John Towey

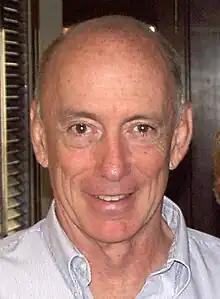
John Towey (2002 photo)

John Madden Towey (born February 13, 1940) is an American actor. He studied acting and directing at the Goodman Theatre in Chicago. He received B.F.A. degree in directing in 1967. Acted two seasons at the Arena Stage in Washington D.C. (1977–78 and 1981). Acted two seasons at the Guthrie Theatre in Minneapolis (1984–1986) and two seasons at The Public Theater in New York 1987-89, before moving to Los Angeles in 1990. A classically trained pianist, John has performed over 100 programs since 2001 at grade schools in the Los Angeles Unified School District. The program is an introduction to classical music entitled, Piano Masters. He also gives piano concerts at retirement homes throughout Southern California.